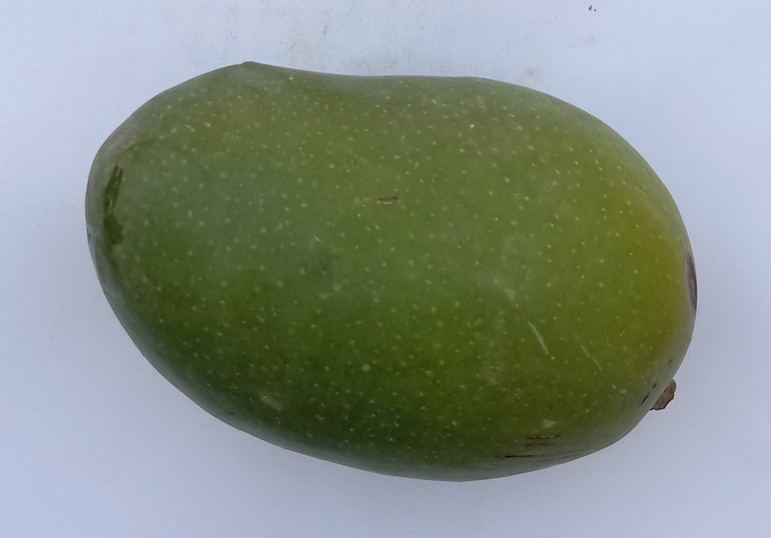
Mango variety: Chaunsa (Black)